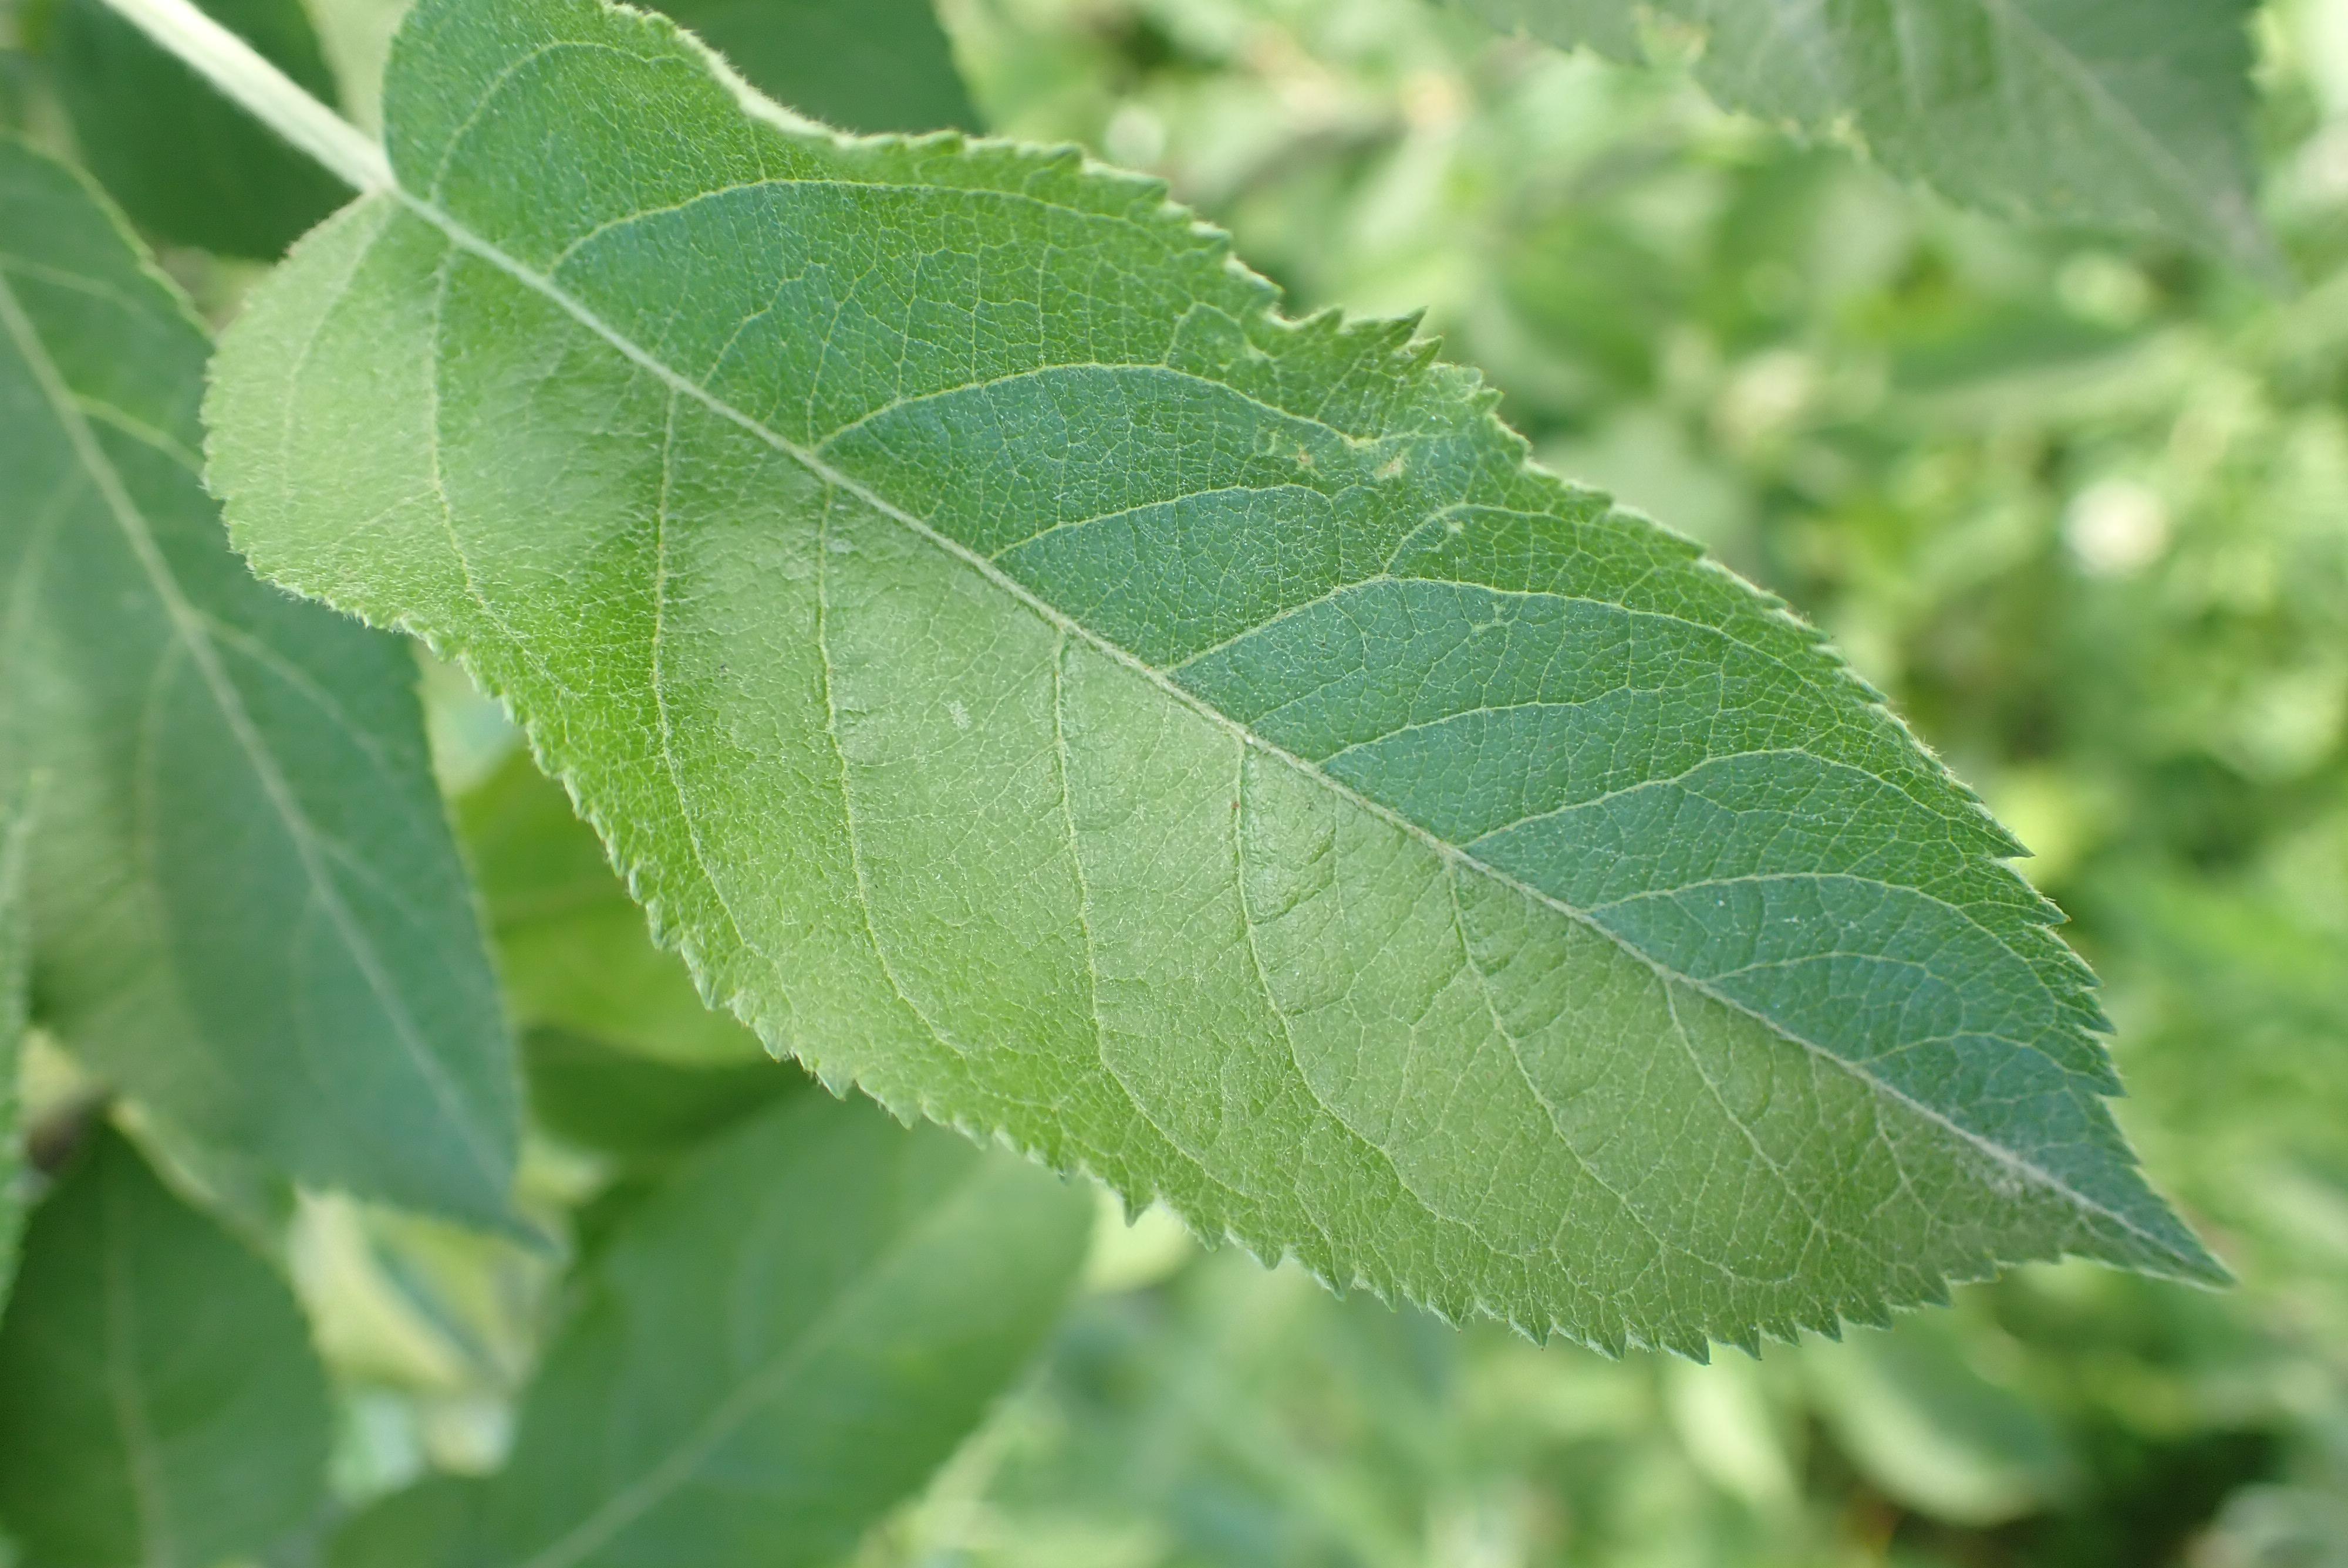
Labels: healthy